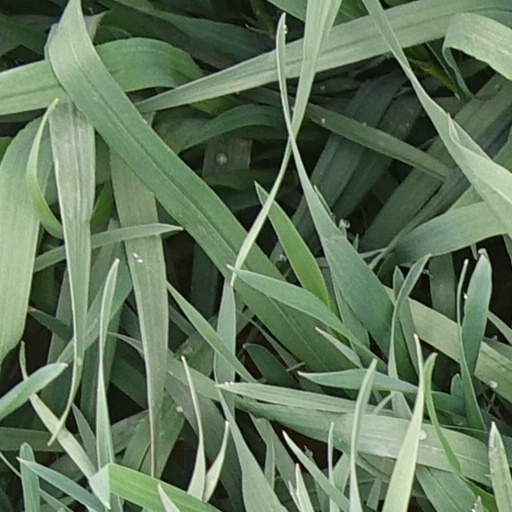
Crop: wheat